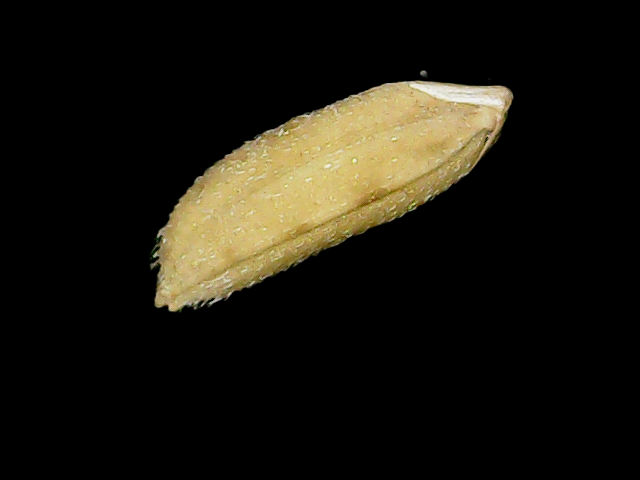
Rice variety: Binadhan16